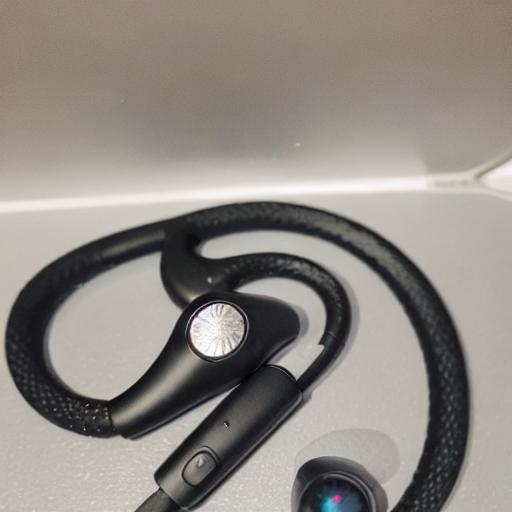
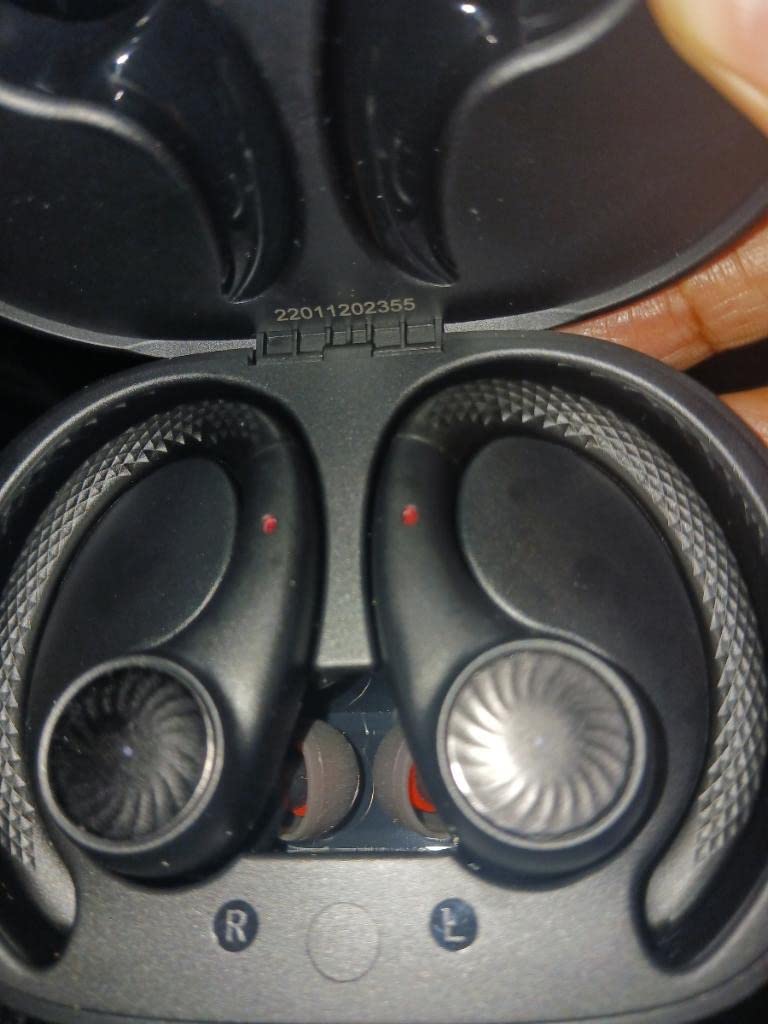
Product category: earbuds
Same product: no